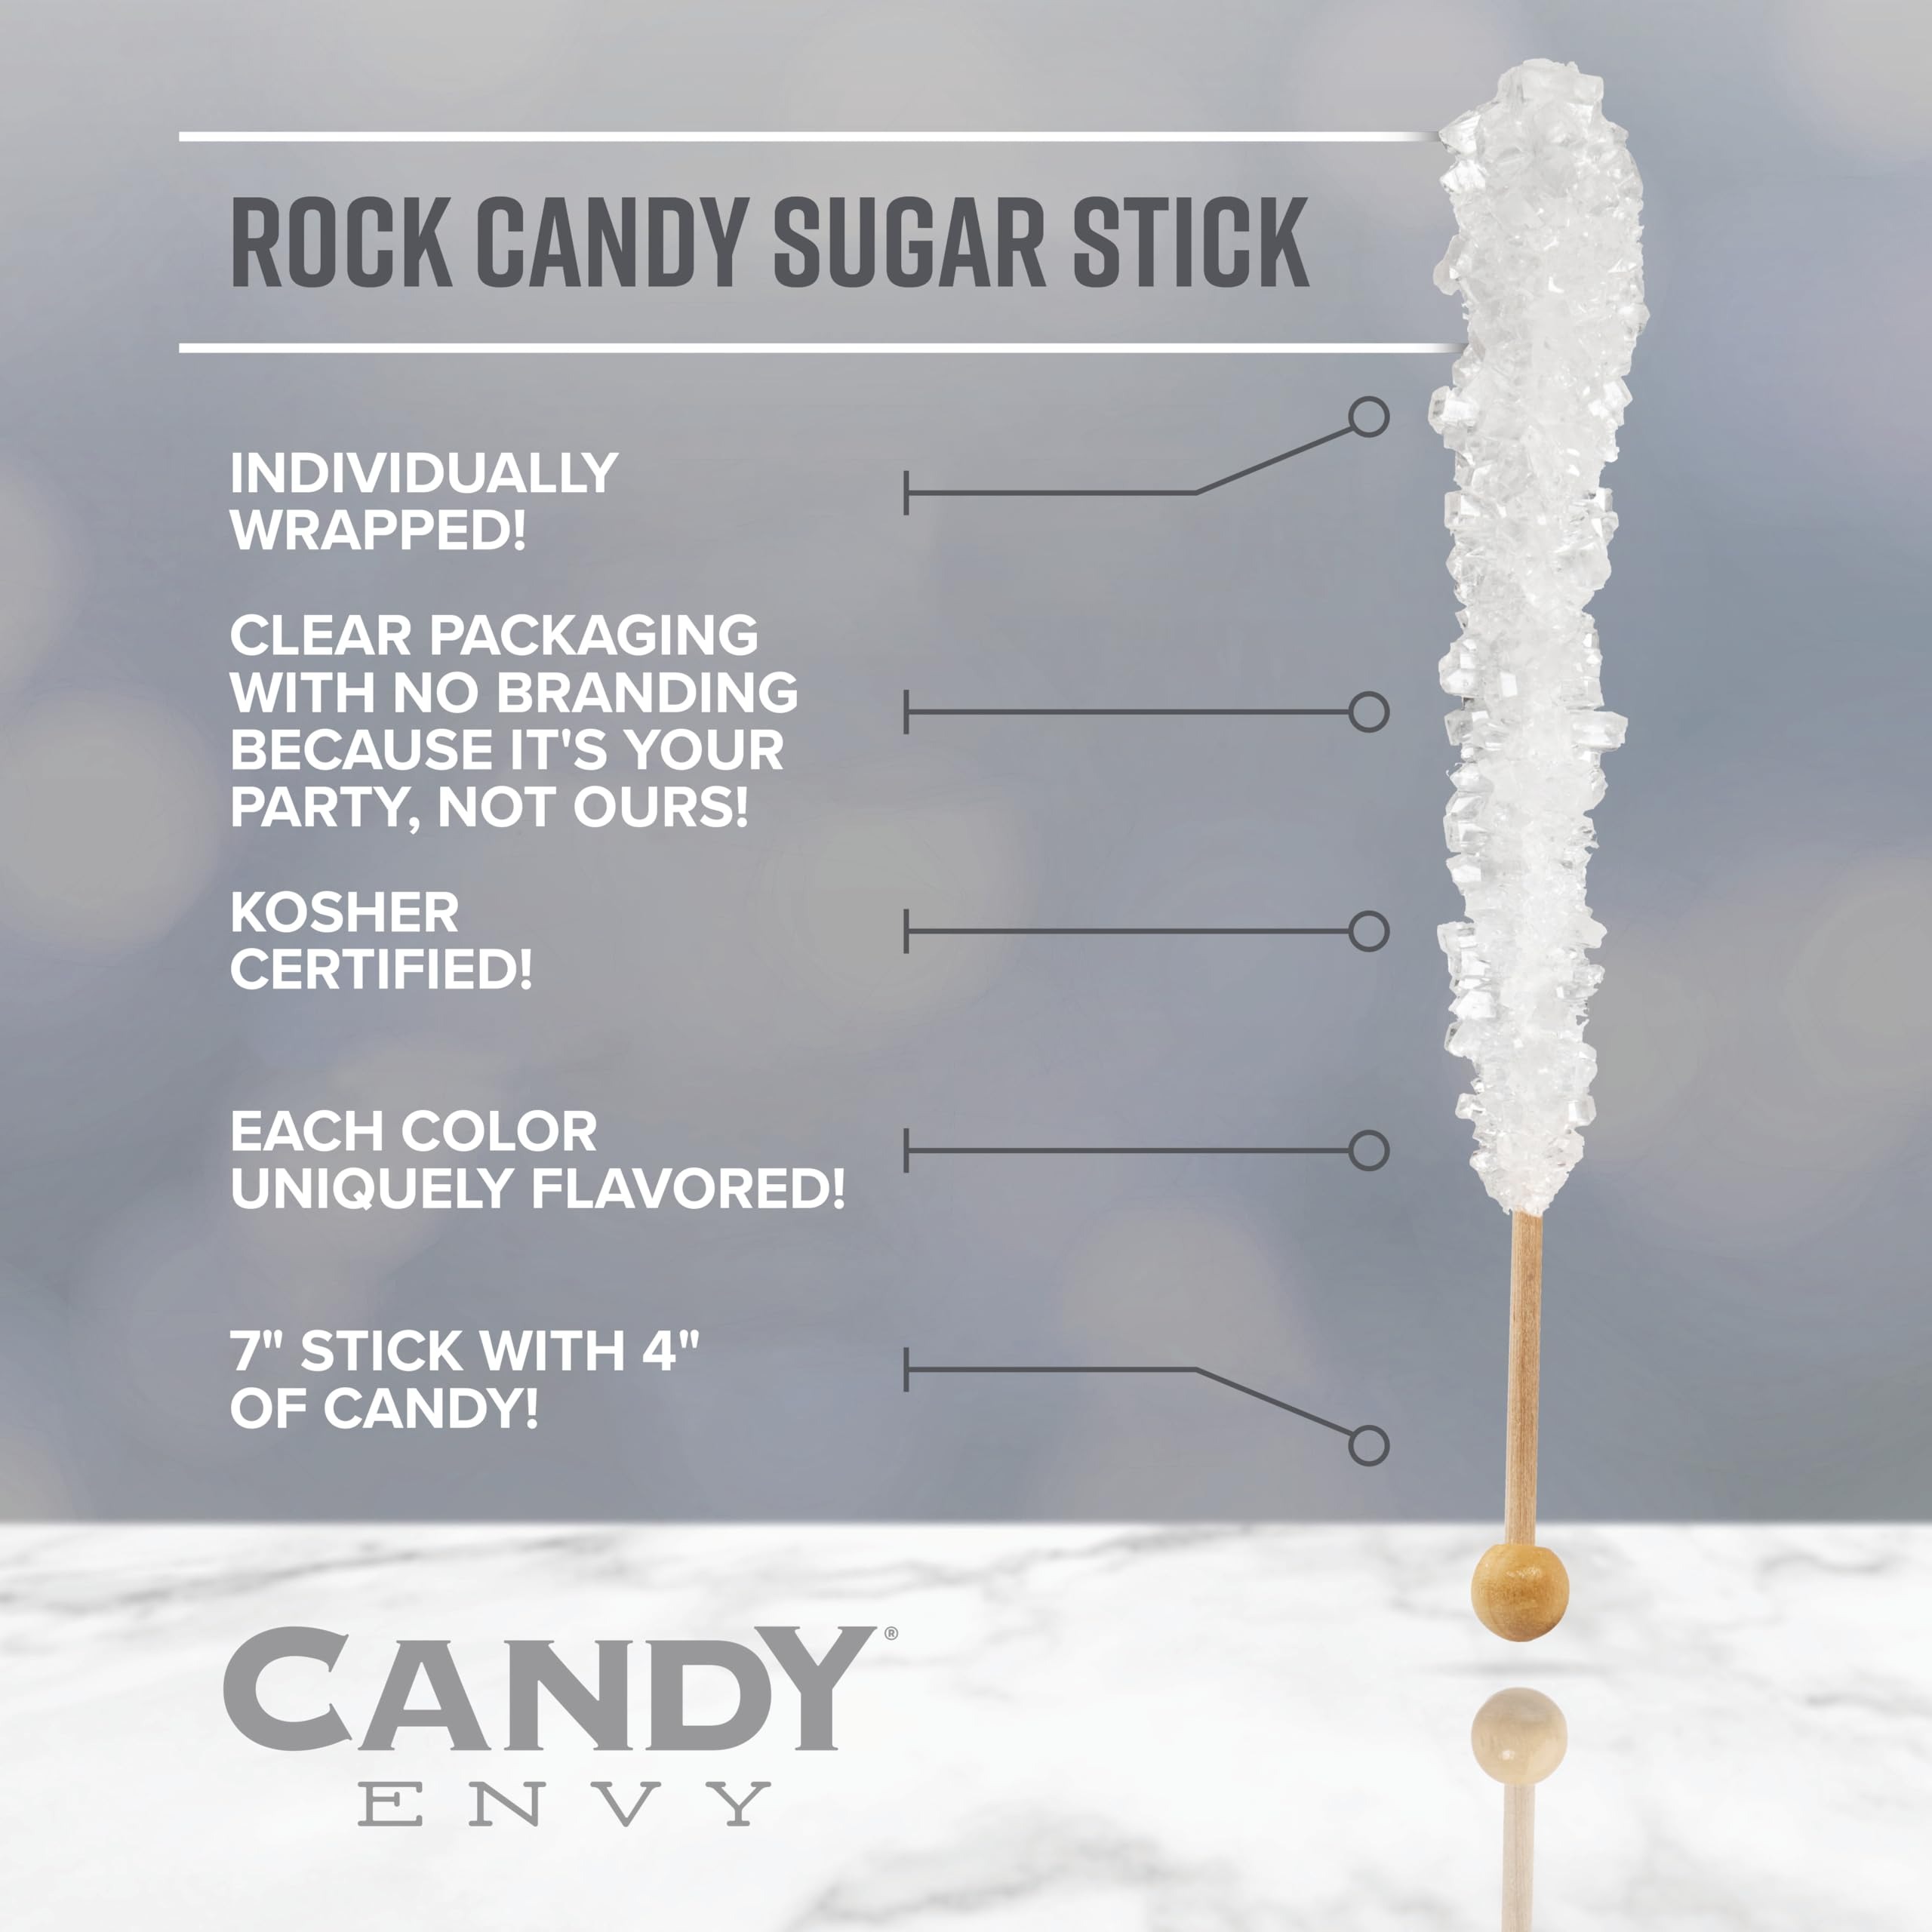
Item Name: Candy Envy - Magical Rainbow Rock Candy Sugar Sticks - 10 Indiv. Wrapped - Assorted Colors
Bullet Point 1: Bring on the color with our 10 Individually Clear Wrapped Magical Rainbow Rock Candy Sugar Sticks!
Bullet Point 2: Colors and Flavors Include: Red (Stawberry), Orange (Orange), Yellow (Banana), Pink (Cherry), Light Blue (Cotton Candy), and Blue (Blue Raspberry)
Bullet Point 3: Every piece of Rock Candy Sugar Stick is Sugarlized on the stick and has, on average, 4" of Sugar Candy on every stick! Total size from bottom of stick to top of candy is 7 inches.
Bullet Point 4: Perfect for your next Party or Event, Mixed Drinks, Hot Drinks or just to satisfy that Sweet Tooth!
Bullet Point 5: Our Rock Candy Sugar Stick is manufactured in South Africa.
Value: 10.23
Unit: Ounce

Price: 17.99